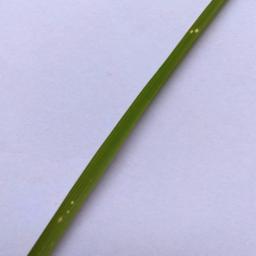
Label: Rice___Leaf_Blast